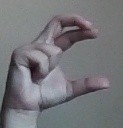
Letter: thal